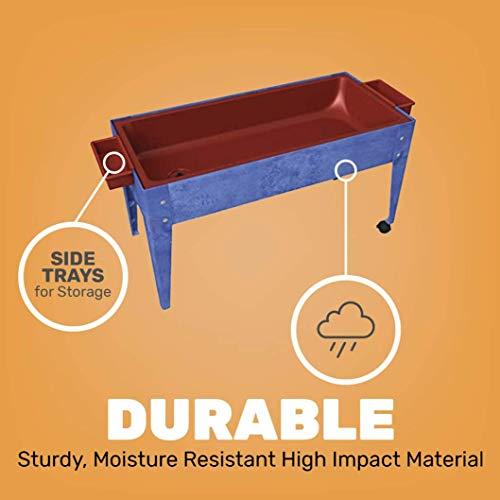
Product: Constructive Playthings Sand and Water Table with Dry-Erase Top, Indoor and Outdoor Friendly
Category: Patio, Lawn & Garden | Patio Furniture & Accessories | Tables | Dining Tables
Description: IDEAL SIZE: Measuring 21"L x 46"W x 24"H, this Indoor/Outdoor Sand and Water Table with Dry-Erase Top is the perfect addition to your play area.
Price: $305.84
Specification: Product Dimensions:         25 x 8.9 x 45.9 inches ; 33.1 pounds    |Shipping Weight: 33.3 pounds (View shipping rates and policies)|ASIN: B0035Y24V6|Item model number: MAA-01|    #55    in Sand & Water Tables    |    #67    in Outdoor Dining Tables